Roberto Cofresí

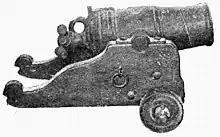
Cofresí's pivot gun cannon, as documented by Ángel Rivero Méndez while exhibited in an Artillery Museum.

Cofresí's actions quickly gained the attention of the Anglo-American nations, who called him "Cofrecinas" (a mistranslated, onomatopoeic variant of his last name). Commercial agent and US Consul Judah Lord wrote to Secretary of State John Quincy Adams, describing the "El Scipión" situation and the capture of "John". Adams relayed the information to Commodore David Porter, leader of the anti-piracy West Indies Squadron, who sent several ships to Puerto Rico. On November 27 Cofresí sailed from his base on Mona with two sloops (armed with pivot gun cannons) and assaulted another American ship, the brigantine "William Henry". The "Salem Gazette" reported that the following month a schooner sailed from Santo Domingo to Saona, capturing 18 pirates (including Manuel Reyes Paz) and a "considerable quantity" of leather, coffee, indigo, and cash.